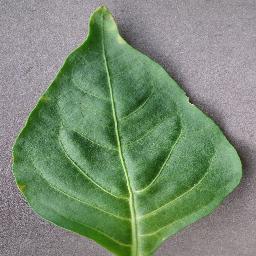
Label: Pepper,_bell___healthy